Blind Spot (2015 film)

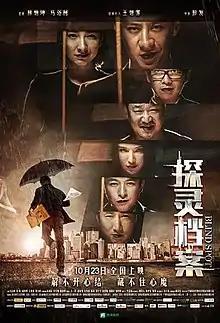
Poster

Blind Spot is a 2015 Chinese suspense thriller film directed by Danny Pang. The film was released on October 23, 2015.